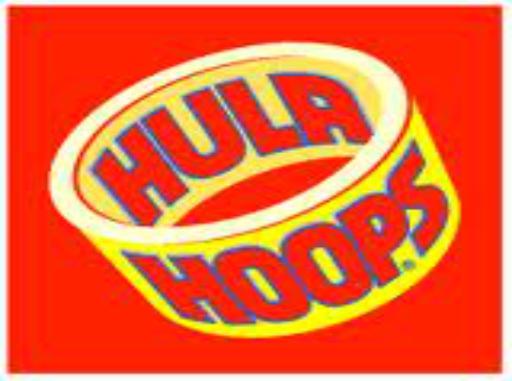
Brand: Hula Hoops
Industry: Food